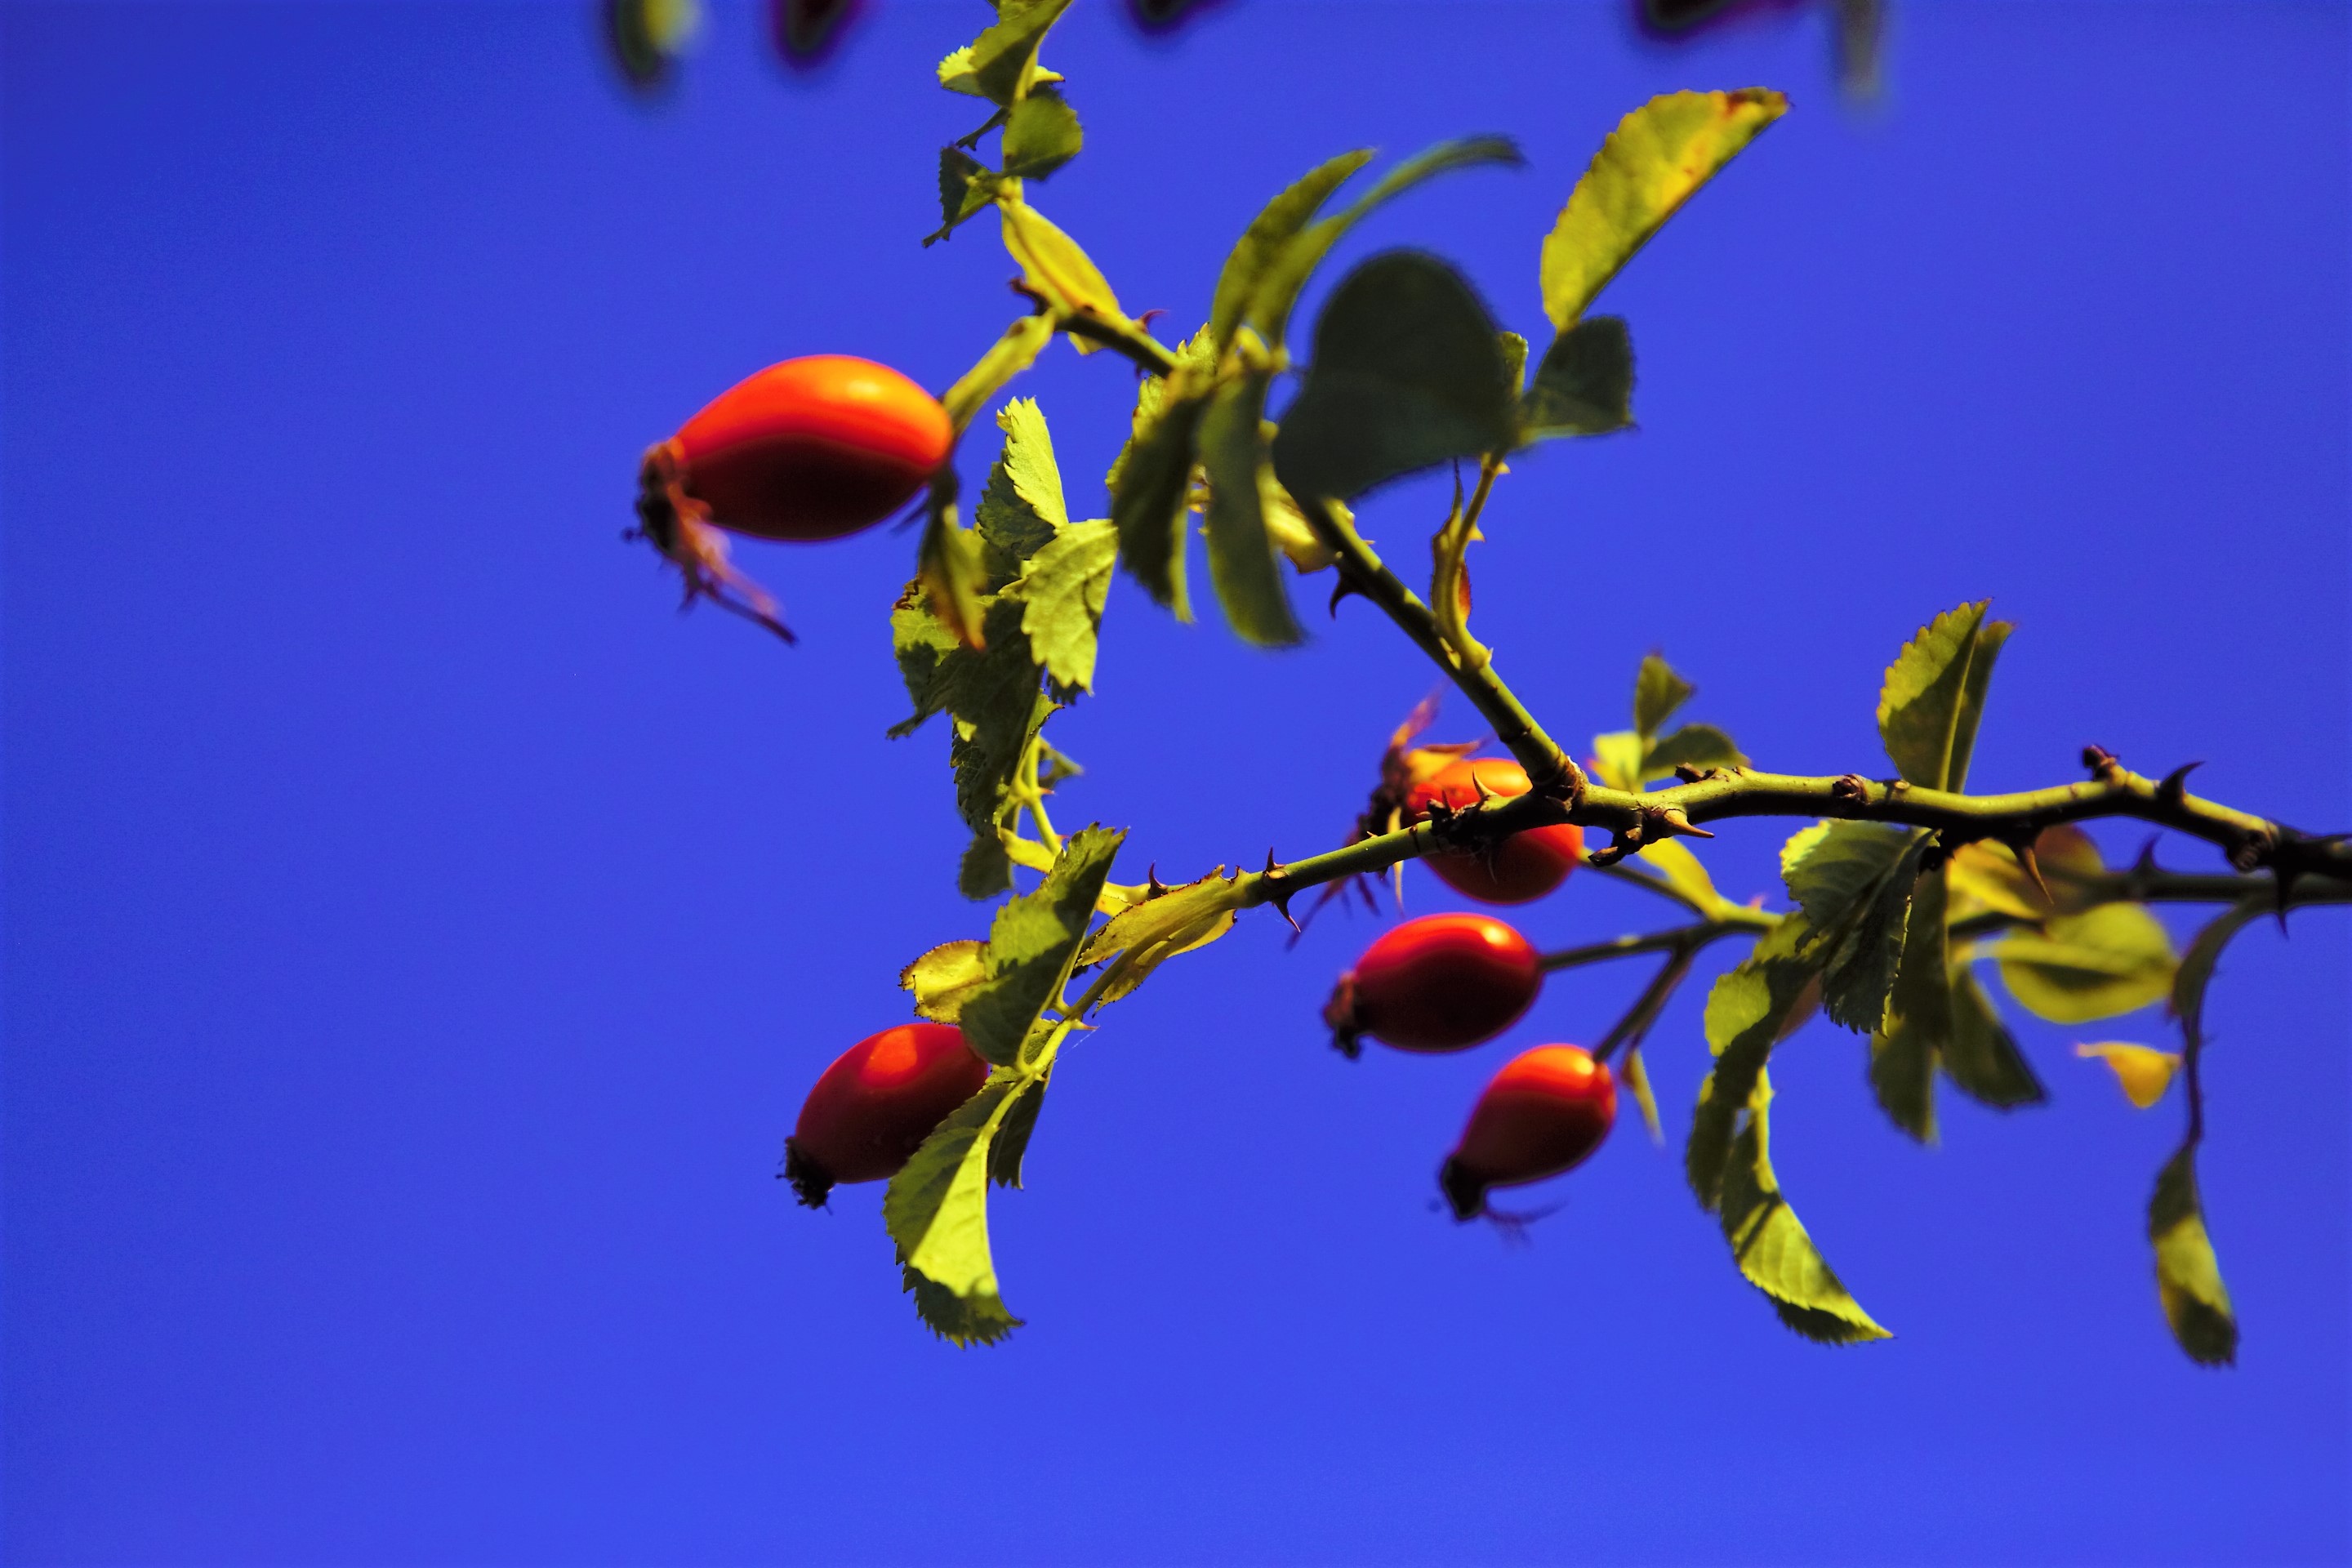
rosehip, red, tree, twig, leaf, nature, forest, autumn, branch, plant, flower, flowering plant, fruit, ebony trees and persimmons, macro photography, plant stem, fruit tree, acerola family, diospyros, rose hip